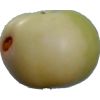
Label: Apple 6